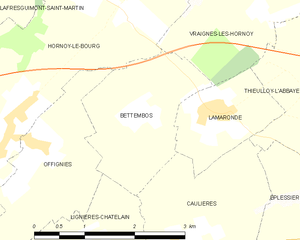
Carte des communes françaises Bettembos